Somerfield, New Zealand

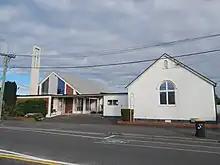
St Mark's Methodist Church, Somerfield, Christchurch

Of those at least 15 years old, 1,593 (29.1%) people had a bachelor's or higher degree, and 828 (15.1%) people had no formal qualifications. 1,119 people (20.4%) earned over $70,000 compared to 17.2% nationally. The employment status of those at least 15 was that 2,793 (51.0%) people were employed full-time, 804 (14.7%) were part-time, and 162 (3.0%) were unemployed.